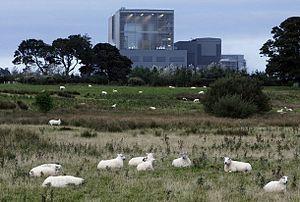
La centrale nucléaire de Hunterston est située au sud de Largs dans le North Ayrshire, sur la côte ouest de l'Écosse.